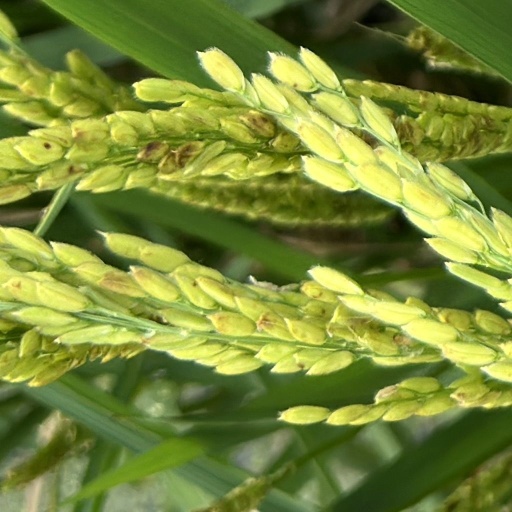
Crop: rice